Charles Kendal Bushe

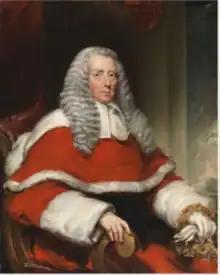
1828 portrait by Martin Cregan

Charles Kendal Bushe (1767 – 10 July 1843) was an Irish lawyer and judge. Known as "silver-tongued Bushe" because of his eloquence, he was Solicitor-General for Ireland from 1805 to 1822 and Lord Chief Justice of the King's Bench for Ireland from 1822 to 1841.